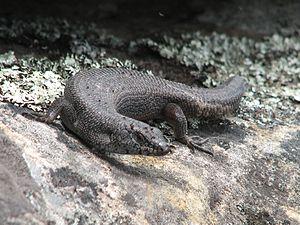
Egernia saxatilis est une espèce de sauriens de la famille des Scincidae.